Sky position (RA, Dec in degrees): 228.939, 6.788
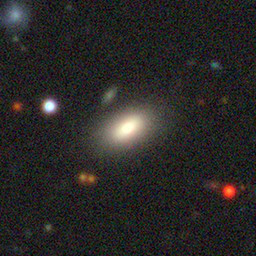
Galaxy morphology: In-between Round Smooth Galaxies